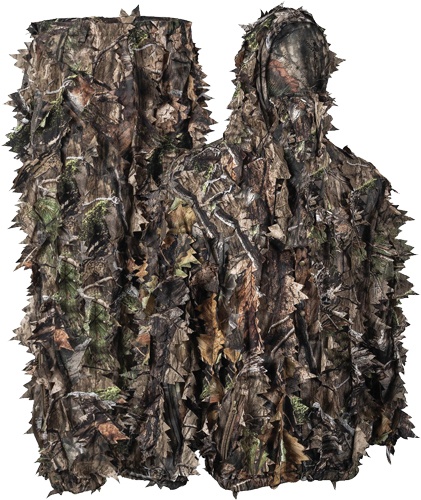
Titan Leafy Suit Mossy Oak Dna - L/xl Pants/top
Brand: Titan 3D
Titan leafy suit mossy oak dna l/xl pants/top Other Features: Jacket & pants w/ pockets water resistant lightweight/soft no noise breathable no see liner does not snag or pick up debri soft large dynamic leaves waist size 30"-44" locking cinch cord & elastic chest 58" sleeve 34" 18" zipper on bottom of pants
Category: Sporting Goods > Outdoor Recreation > Hunting & Shooting > Hunting & Shooting Protective Gear > Hunting & Shooting Jackets